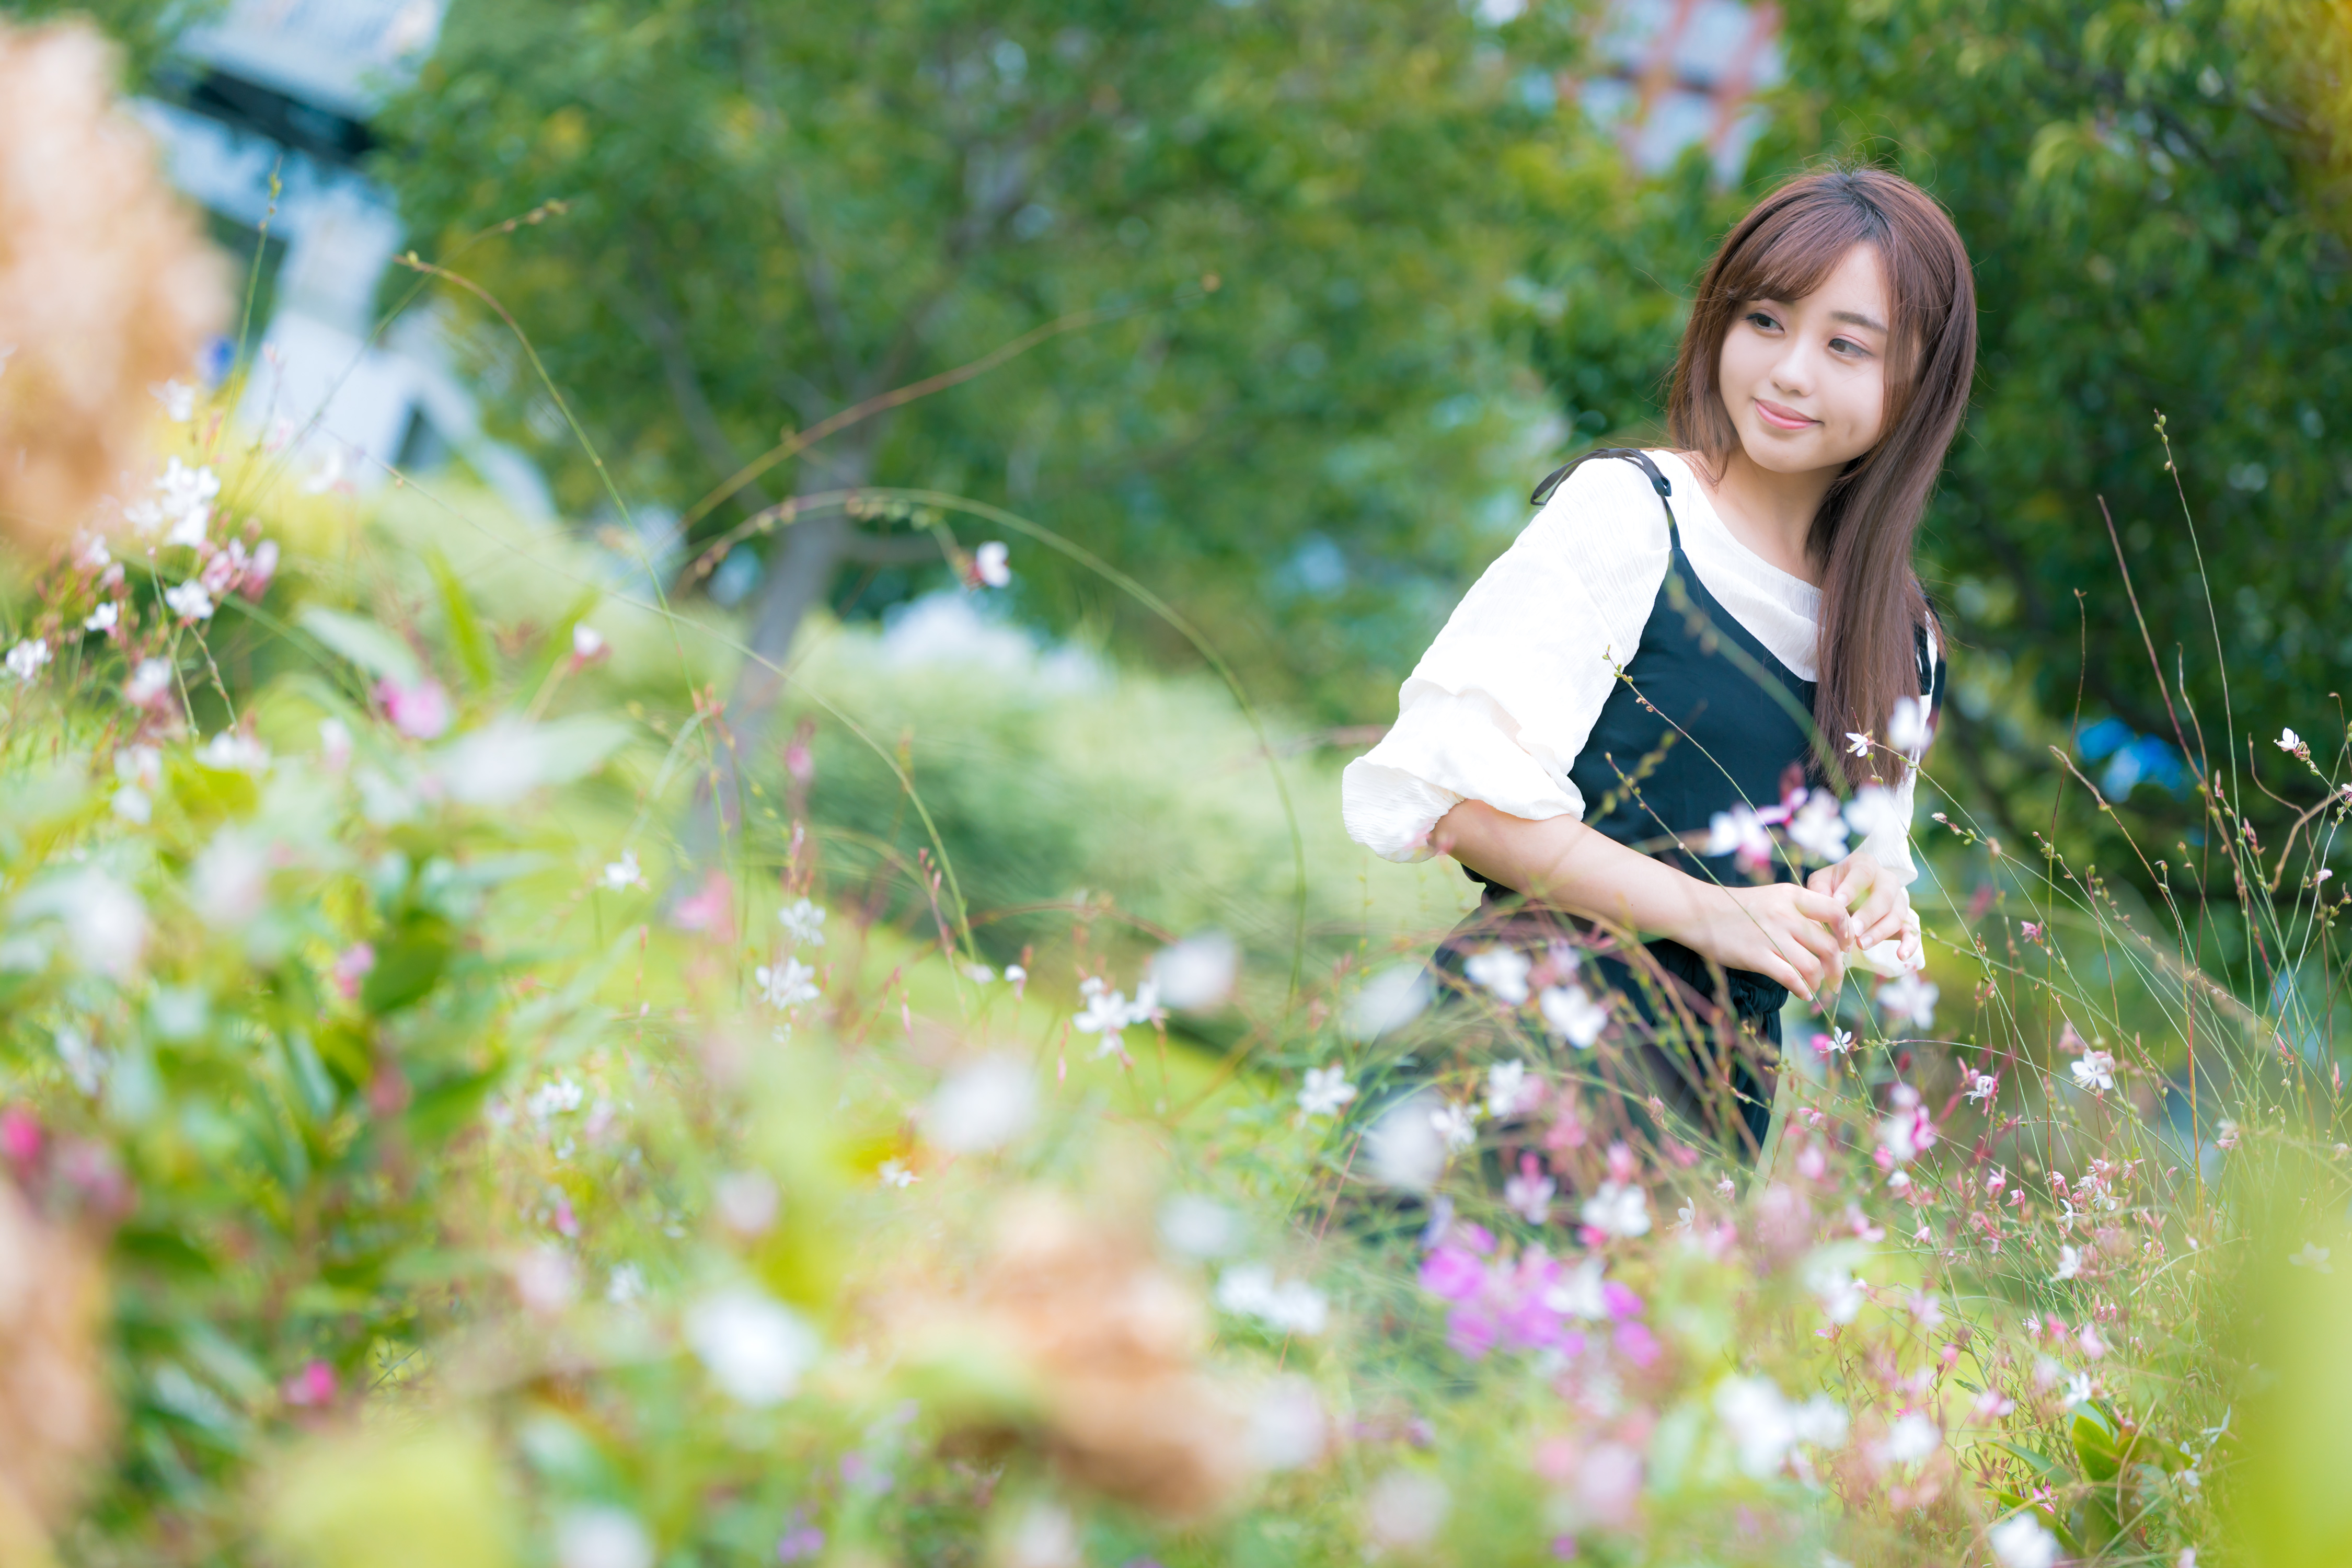
girl, People in nature, nature, photograph, grass, beauty, spring, flower, lady, botany, summer, photography, meadow, plant, sunlight, tree, fun, happy, smile, wildflower, portrait photography, portrait, child, long hair, leisure, photo shoot, garden